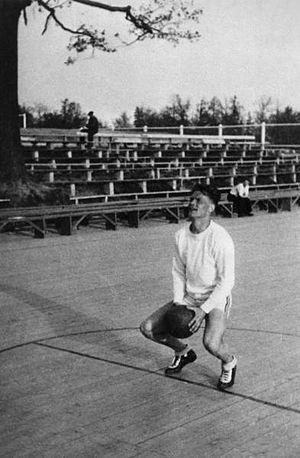
Stasys Šačkus, né le 9 septembre 1907, à Marijampolė, dans l'Empire russe et mort le 9 novembre 1985, est un ancien joueur de basket-ball lituanien.